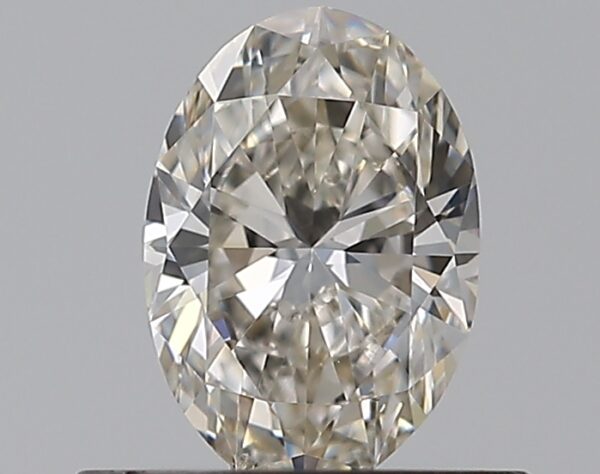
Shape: oval
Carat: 0.5
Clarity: VS1
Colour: J
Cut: EX
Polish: EX
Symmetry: VG
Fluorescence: N
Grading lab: GIA
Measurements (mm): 6.37 x 4.39 x 2.77